James Bolivar Manson

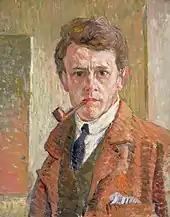
"Self-Portrait" by J.B. Manson, c.1912

Lilian was a close friend of Tate director Charles Aitken and, in summer 1911, the Mansons stayed with him at a holiday home in Alfriston, Sussex. Manson had assisted Aitken with hanging a show at the Tate and the Director was sufficiently impressed to suggest Manson took the job of Clerk, vacant since its former occupant had been pilfering the petty cash. Manson achieved by far the best results out of the four applicants taking the appropriate civil service exam, and, age 33, became Tate Clerk on 9 December 1912 with an annual salary of £150. His reluctance to take the job had been overcome by his wife, who wanted provision for their two daughters; he continued to paint intensely at weekends.